Sebastiano del Piombo

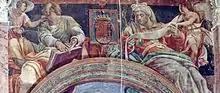
Matthew and Isaiah, over the "Transfiguration" in San Pietro in Montorio, by 1524

In 1511 the Papal banker Agostino Chigi was the richest man in Rome, and a generous patron of the arts. Early in the year he was sent to Venice by Pope Julius II to buy Venetian support for the papacy in the War of the League of Cambrai. When he returned to Rome after a stay of some six months, he brought Sebastiano with him; Sebastiano was to remain based in Rome for the rest of his life. Sebastiano began by painting mythological subjects in lunettes in the "Sala di Galatea" in Chigi's Villa Farnesina, under a ceiling just done by Baldassarre Peruzzi. In these he already shows an adaption to Roman style, especially that of Michelangelo, whose Sistine Chapel ceiling had just been completed. Probably the next year, he added a large "Polyphemus". It is possible that Raphael's famous "Galatea" of 1514, which is in the next bay and now dominates the room, replaced a fresco by Sebastiano. A larger cycle on the lower walls was apparently intended, but abandoned, for reasons that are not clear.